Italians in the United States before 1880

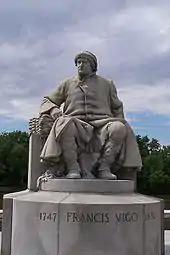
Statue of Francesco Vigo in Vincennes, Indiana, who aided the colonial forces of George Rogers Clark during the American Revolutionary War

The Taliaferro family (originally ), believed to have roots in Venice, was one of the First Families to settle Virginia. The Wythe House, a historic Georgian home built in Williamsburg, Virginia in 1754, was designed by architect Richard Taliaferro for his son-in-law, American Founding Father George Wythe, who married Richard's daughter Elizabeth Taliaferro. The elder Taliaferro designed much of Colonial Williamsburg including the Governor's Palace, the Capitol of the Colony of Virginia, and the President's House at the College of William & Mary.